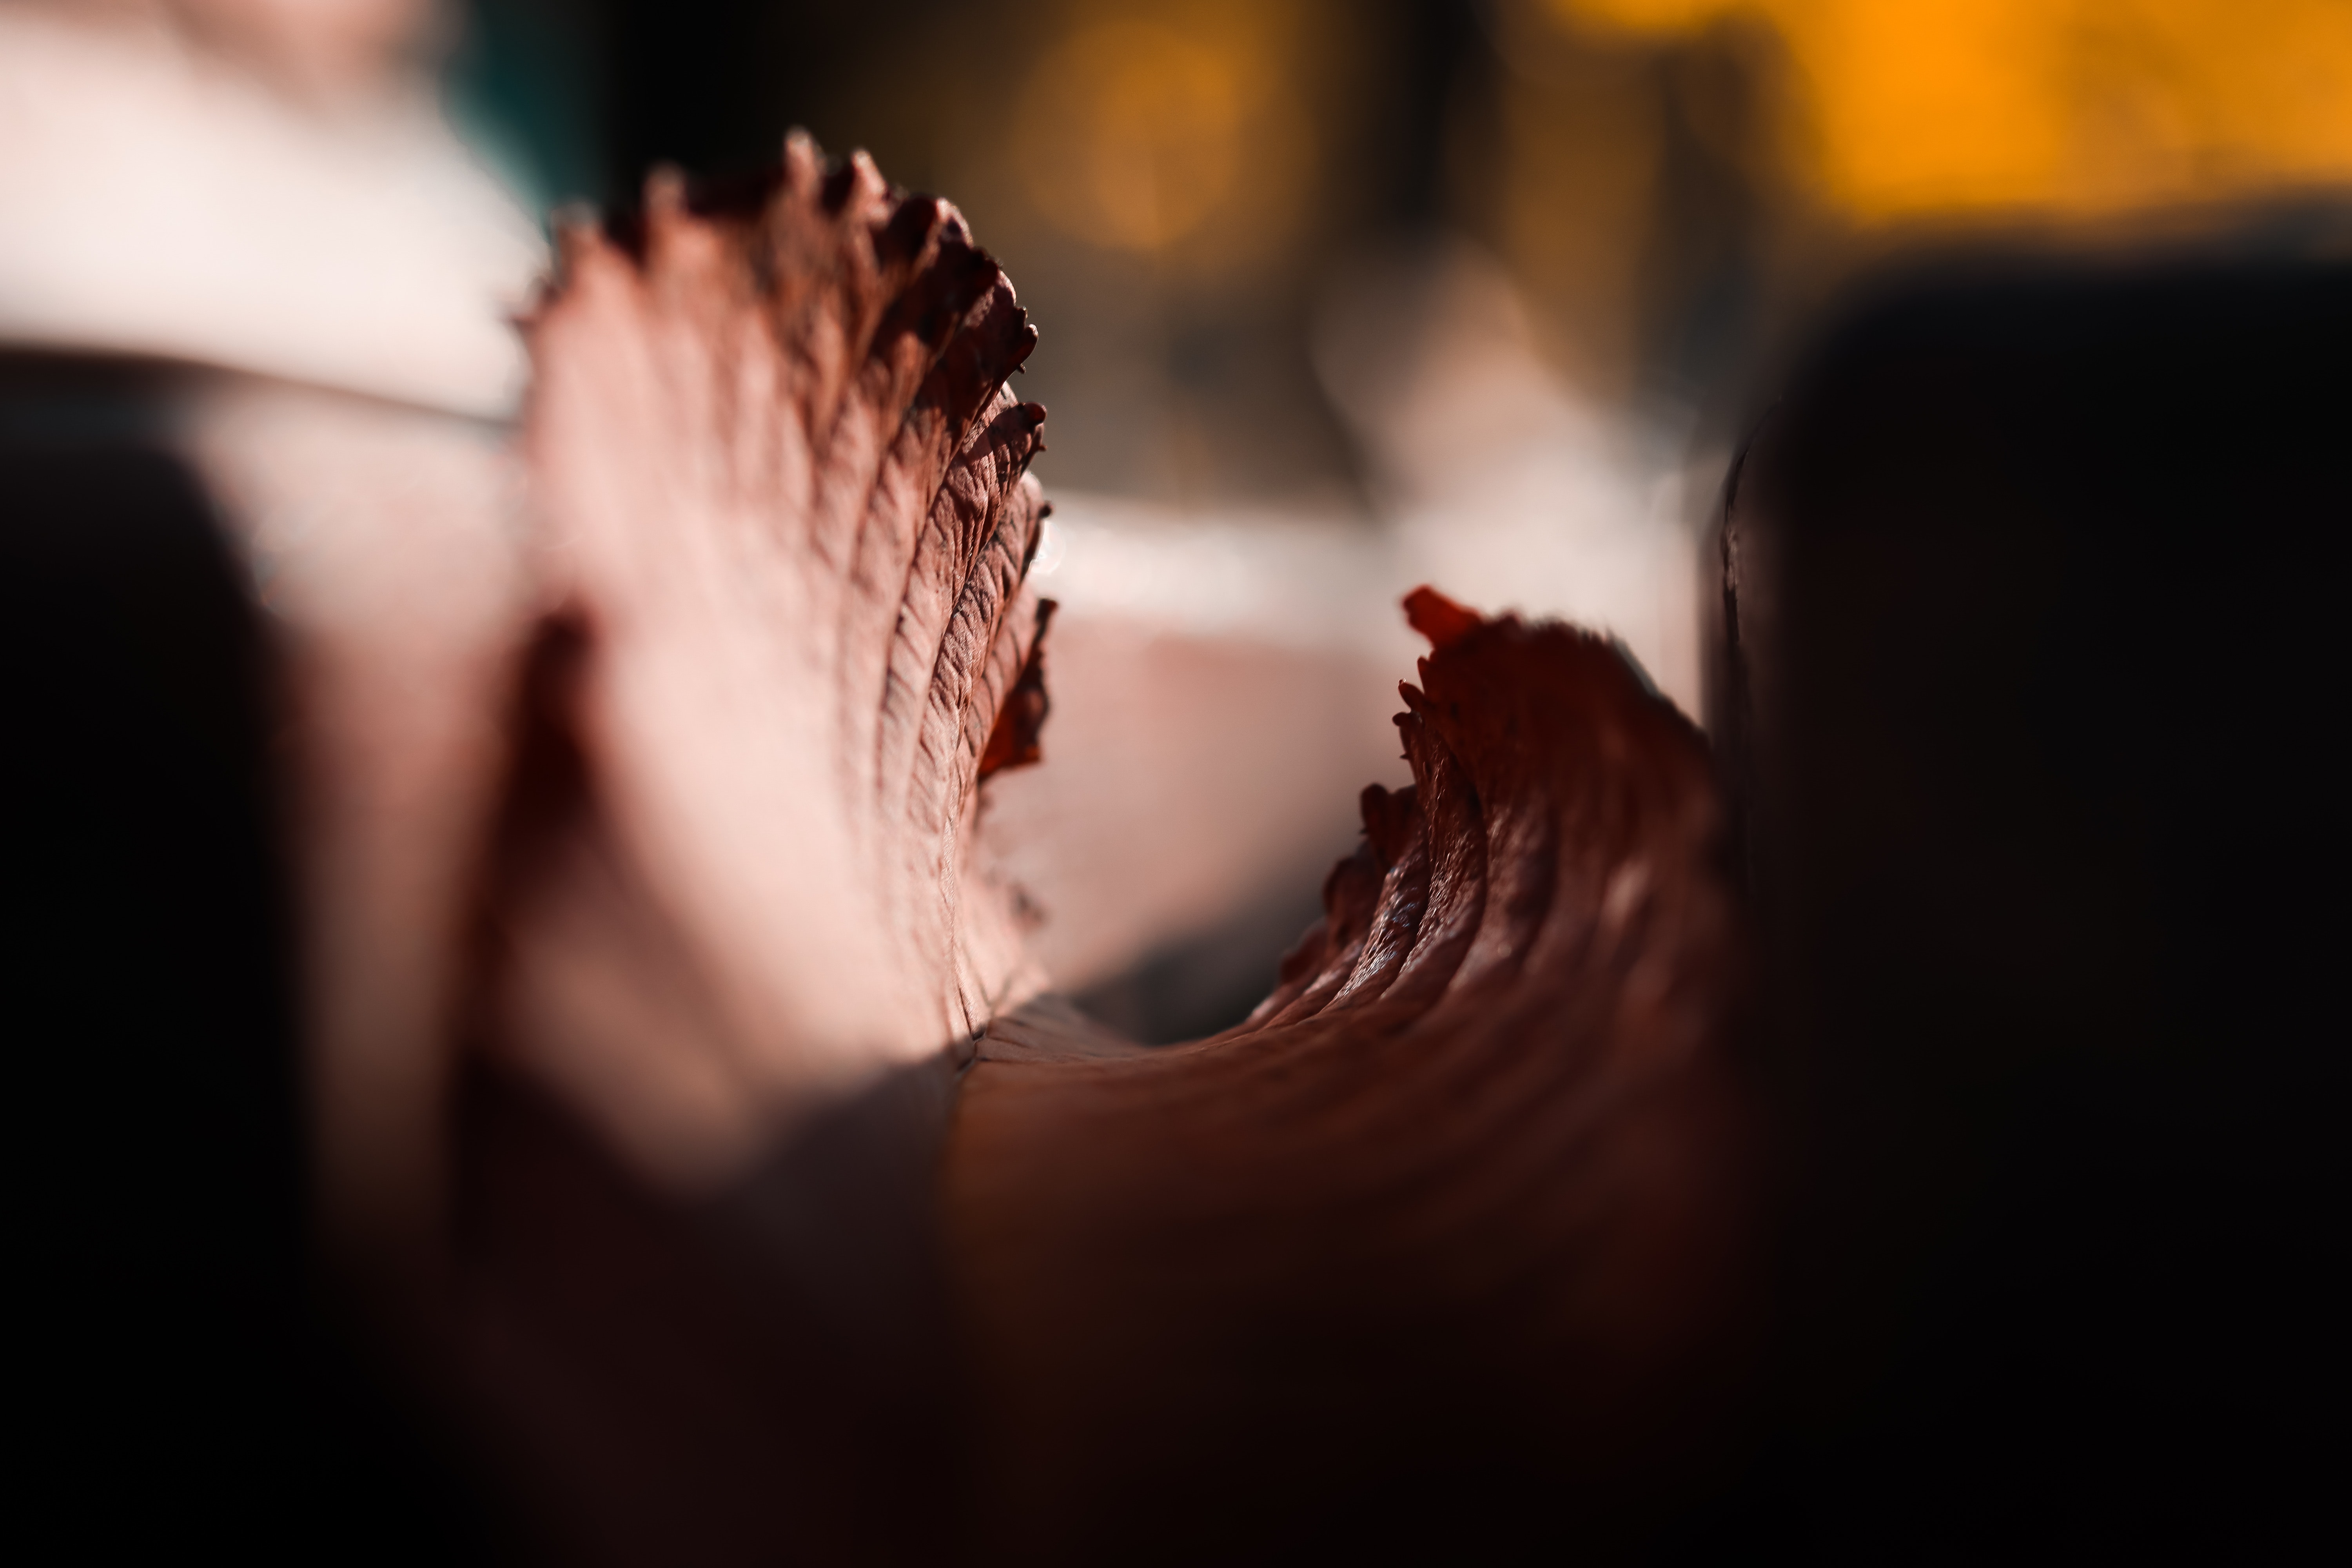
red, light, sky, brown, photography, hand, heat, ear